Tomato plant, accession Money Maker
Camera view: bottom (45 deg); turntable rotation: 60 degrees
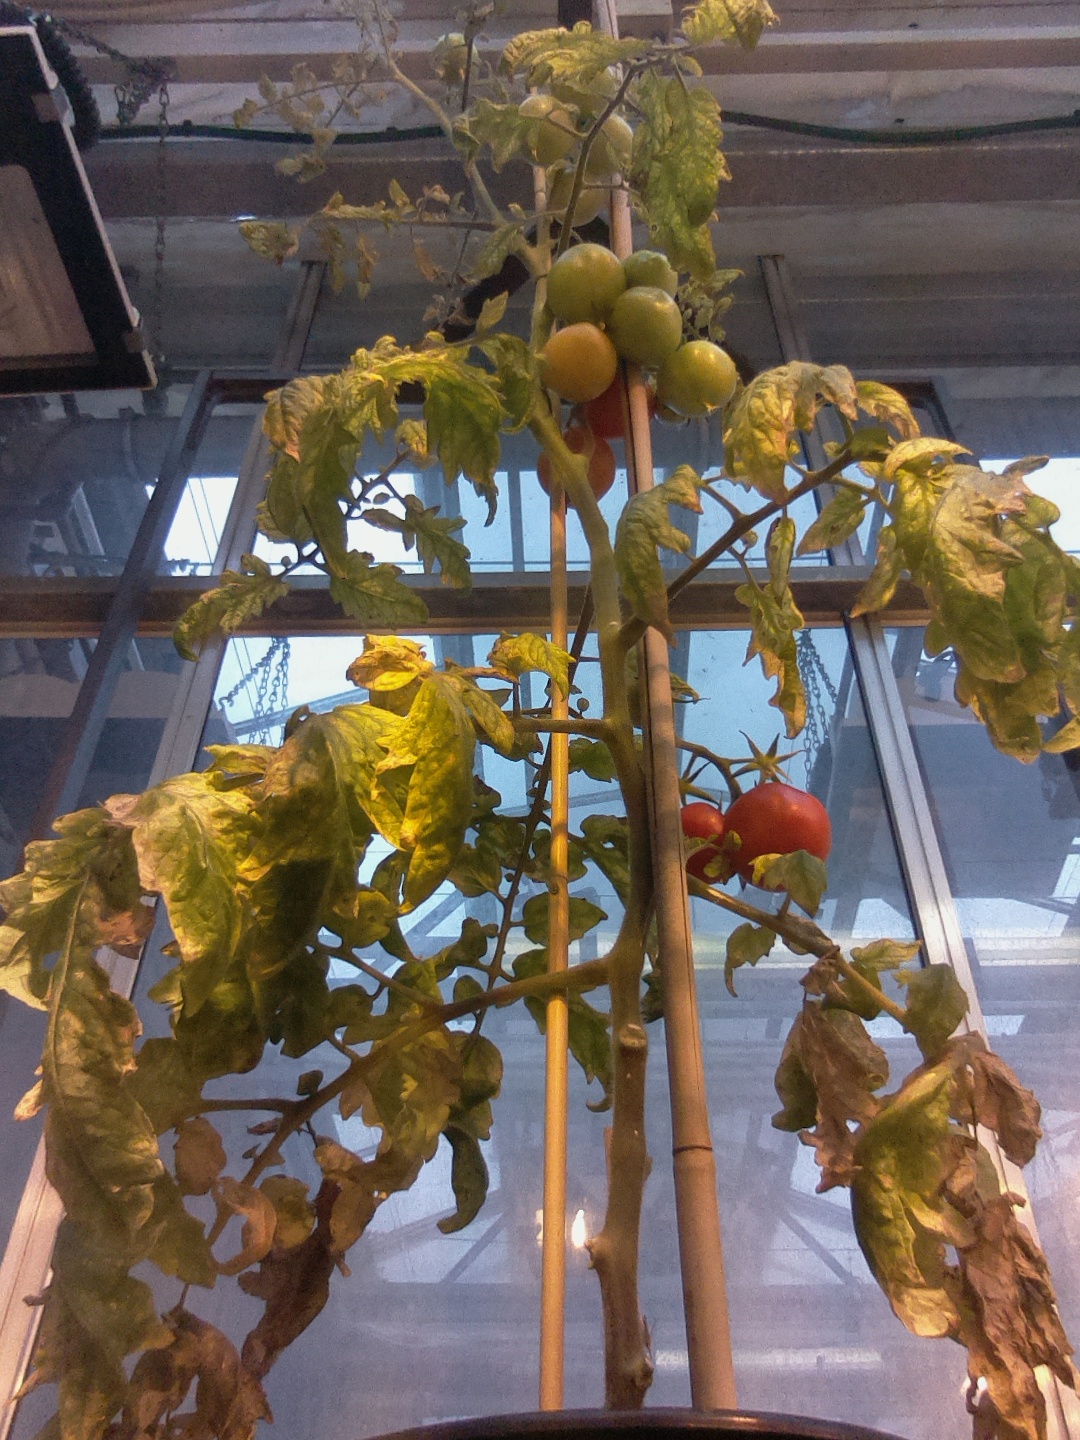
BBCH growth stage 83: 30%-40% of fruits show typical fully ripe color